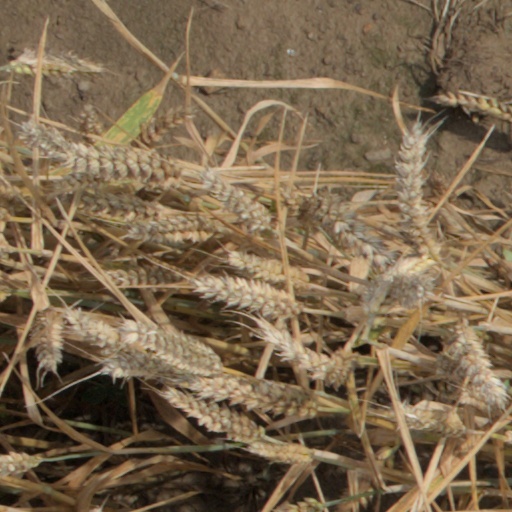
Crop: wheat